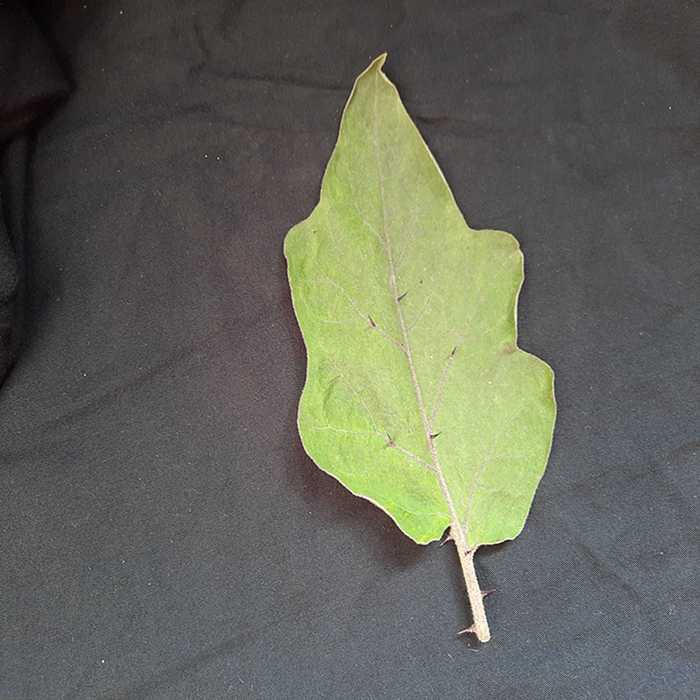
Plant: Eggplant
Label: Eggplant fresh leaf